Interactive Systems Corporation

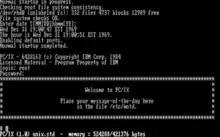
PC/IX for the IBM PC running in a virtual machine

Although observers in the early 1980s expected that IBM would choose Microsoft Xenix or a version from AT&T Corporation as the Unix for its microcomputer, PC/IX was the first Unix implementation for the IBM PC XT available directly from IBM. According to Bob Blake, the PC/IX product manager for IBM, their "primary objective was to make a credible Unix system - [...] not try to 'IBM-ize' the product. PC-IX is System III Unix." PC/IX was not, however, the first Unix port to the XT: Venix/86 preceded PC/IX by about a year, although it was based on the older Version 7 Unix.